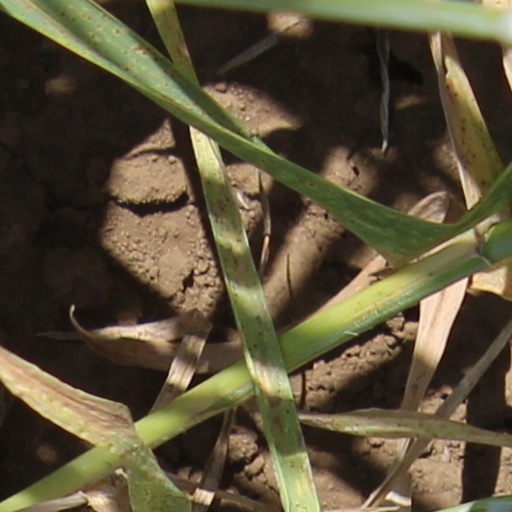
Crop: wheat